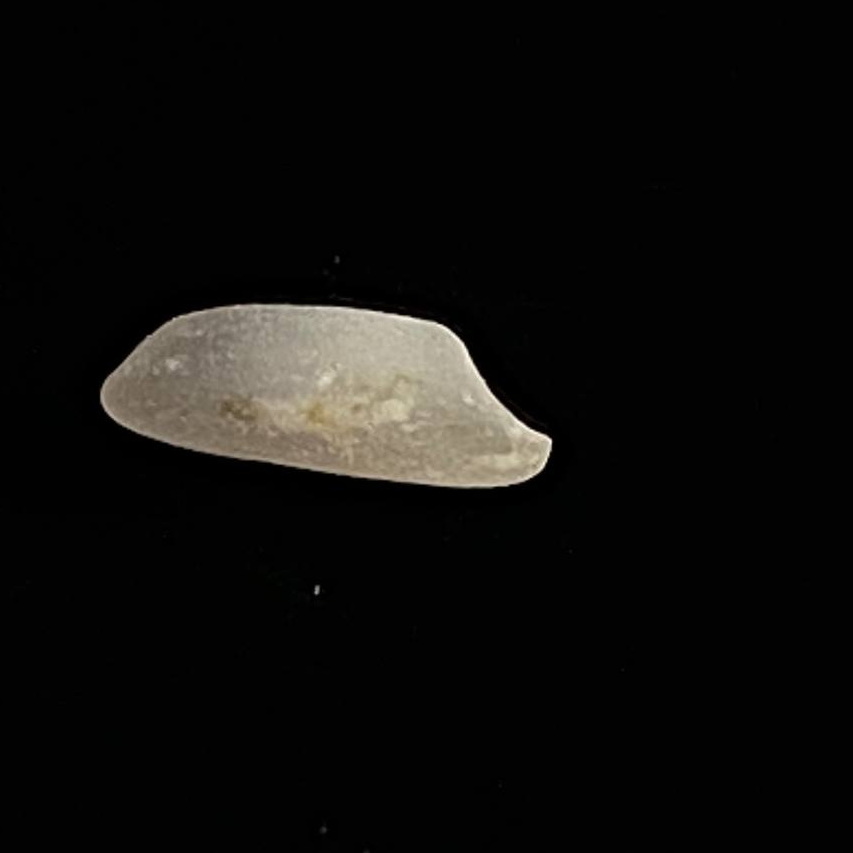
Rice variety: Katari_Polao